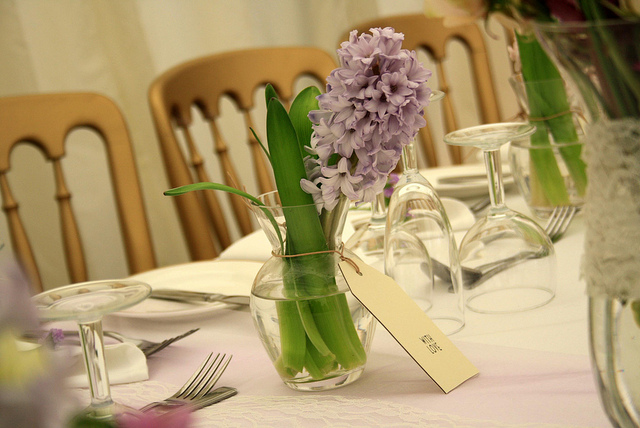
user: Given an image and a question. Answer the question in a short answer. Question: What kind of flowers are these? Short Answer:
assistant: lilac